France–Kurdistan Region relations

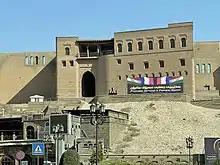
Banner welcoming President Emmanuel Macron on the Erbil Citadel for his visit in August 2021.

Under the presidency of Sarkozy, a French embassy office was opened in Erbil with the presence of French Foreign Minister Kouschner. In 2010, Kouschner described Sarkozy's approachment to the Kurds as being a revitalizing of their relations. In the same year, Massoud Barzani met with President Nicolas Sarkozy and Foreign Minister Bernard Kouchner in Paris, where they signed a protocol strengthening ties in various fields, including trade, education and culture. Sarkozy commented at the relations and stated that: "France is happy with its friendship with Kurdistan and attaches great importance to this friendship."